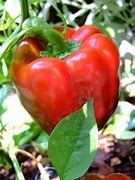
Label: capsicum